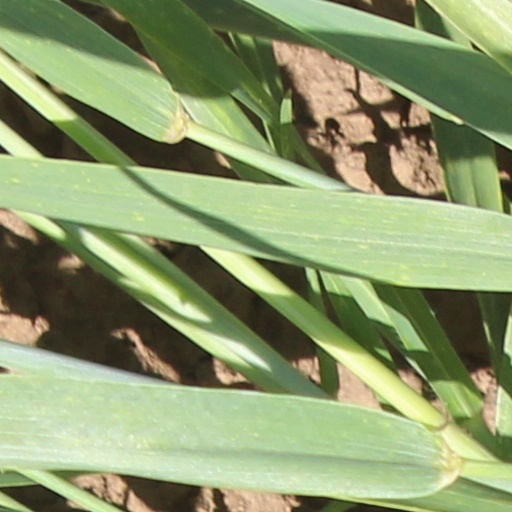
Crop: wheat